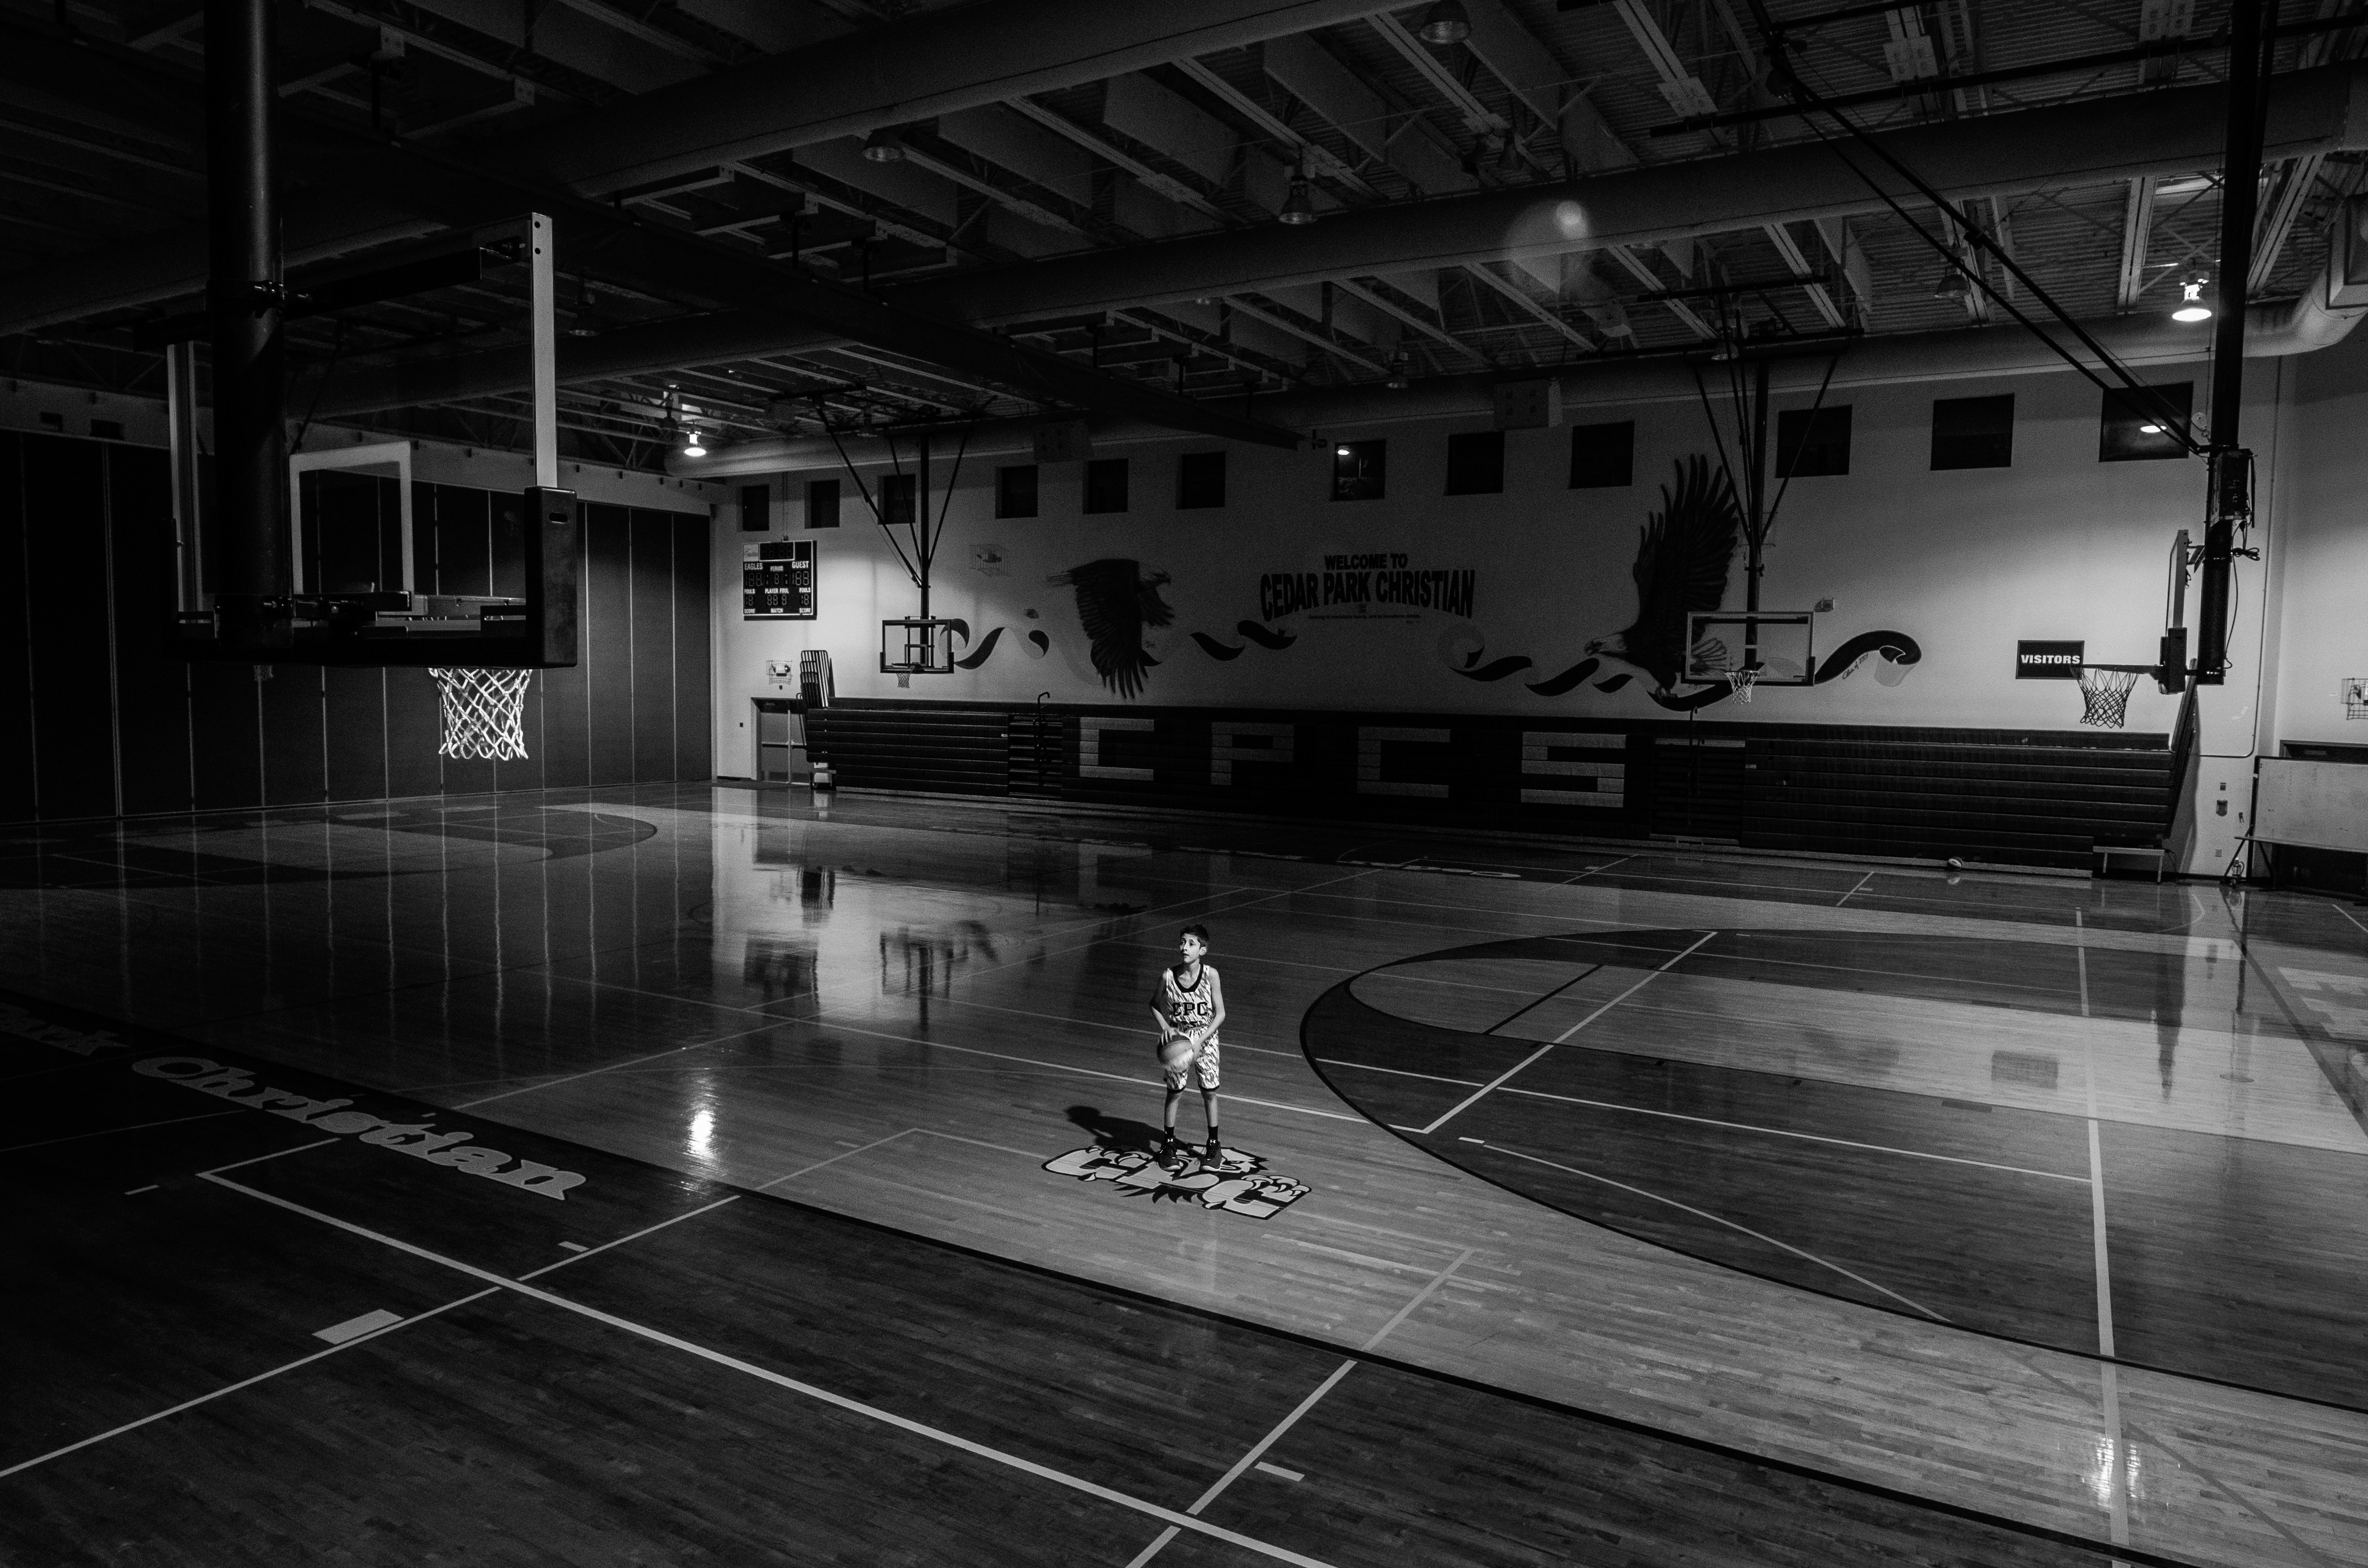
light, black and white, white, photography, floor, darkness, black, monochrome, lighting, interior design, stage, image, shape, screenshot, monochrome photography